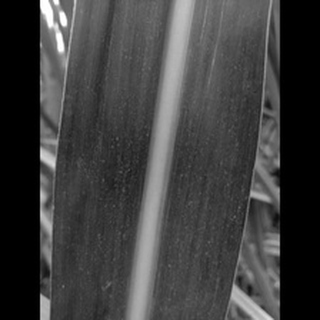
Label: sugarcane_mosaic